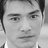
Emotion: neutral